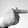
ASL letter: T